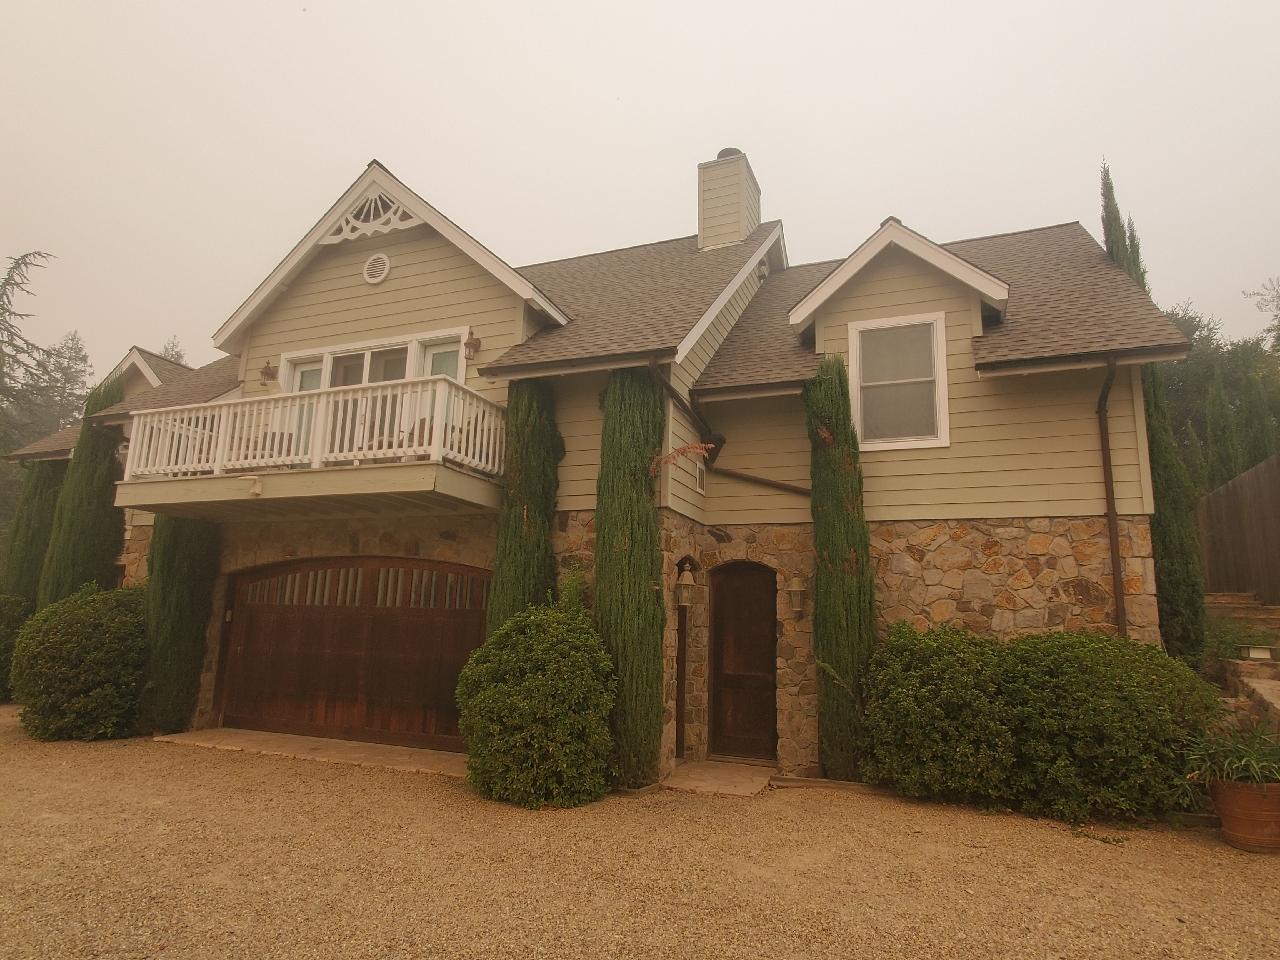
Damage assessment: no_damage